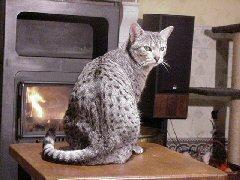
Egyptian Mau